Sooty tern

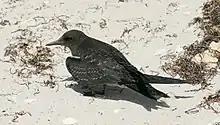
Juvenile on Lord Howe Island; note the scaly appearance

It is a medium-large tern, similar in size to the Sandwich tern ("Thalasseus sandvicensis") at long with an wingspan. The wings and tail are long, and it has black to dark blackish-brown upperparts and white underparts, and a white forehead. The tail is moderately deeply forked (more deeply forked than in "Thalasseus" terns, but less deeply than most "Sterna" terns), black, with white outer edges. It has black legs and bill. The average life span is 32 years. Juvenile sooty terns are grey-black above and below with narrow pale fringes on the upperpart feathers giving a scaly appearance above, and whitish on only the lower belly.